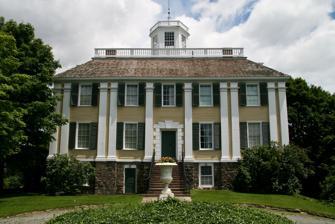
Building: Shirley–Eustis House
Country: United States of America
Year built: 1751
Historic house in Massachusetts, United States United States historic place Shirley–Eustis House U.S. National Register of Historic Places U.S. National Historic Landmark Show map of Massachusetts Show map of the United States Location 33 Shirley Street, Roxbury, Massachusetts Coordinates 42°19′24″N 71°4′21″W / 42.32333°N 71.07250°W / 42.32333; -71.07250 Area .25-acre (0.10 ha) Built 1741 Architect Peter Harrison Architectural style Georgian Website shirleyeustishouse.org NRHP reference No. 66000787 Significant dates Added to NRHP October 15, Georgian Designated NHL October 9, 1960 Interior before restoration (1963) The Shirley–Eustis House is a historic house located at 33 Shirley Street, Boston, Massachusetts . It is a U.S. National Historic Landmark . The house was built between 1747 and 1751 on 33 acres (13 ha) in Roxbury by William Shirley (1694–1771), Royal Governor of the Province of Massachusetts Bay , and served as his summer home. The house is attributed to architect Peter Harrison , and built in part by Thomas Dawes , it is one of four remaining mansions of Royal Governors in the United States. In 1763 Shirley's son-in-law Eliakim Hutchinson , Chief Justice of the Court of Common Pleas for Suffolk County, and one of Boston's richest men, acquired the house from his father-in-law. Upon retirement from his post as Governor of the Bahamas in 1769, William Shirley moved in with his daughter and son-in-law and lived there until his death in 1771. After Hutchinson died in 1775, the house was occupied by Colonel Asa Whitcomb 's Massachusetts Sixth Foot Regiment, and in 1778 it was seized as Loyalist property. It then sat unoccupied until purchased in 1782, then passed through a succession of owners, including the widow of a French planter in Haiti , a real estate speculator, and the China merchant James Magee , until it was acquired by Congressman William Eustis , Secretary of War under President James Madison during the War of 1812 , Ambassador to the Netherlands 1815–1818, and the first Democratic-Republican governor of Massachusetts from 1823 to 1825. After Eustis' wife's death in 1865, the estate passed to relatives who auctioned off the house's contents. In 1867 its site was subdivided in 53 lots and sold. The mansion was also sold, and moved about 60 feet (18 m) to make way for Shirley Street. By 1886 the house was occupied by more than a dozen tenants; it was abandoned in 1911. In 1913 William Sumner Appleton , who had recently founded the Society for the Preservation of New England Antiquities , founded the Shirley–Eustis House Association to save the house, which was then used for storage of antiquities. It was declared a National Historic Landmark in 1960. In the 1980s, historical architect Robert G. Neiley and the Shirley Eustis House Association spearheaded the salvation of the crumbling structure. Extensive restoration, carried out by Neiley himself in collaboration with McGinley Hart & Associates, began in the 1980s, and in 1991 the house opened to the public. The restoration, which included restoring the grounds to include an orchard, period perennial beds, parterre gardens, and a large lawn, won a Boston Preservation Alliance award for the best-restored small-scale structure in the City of Boston. See also List of National Historic Landmarks in Boston National Register of Historic Places listings in southern Boston, Massachusetts References